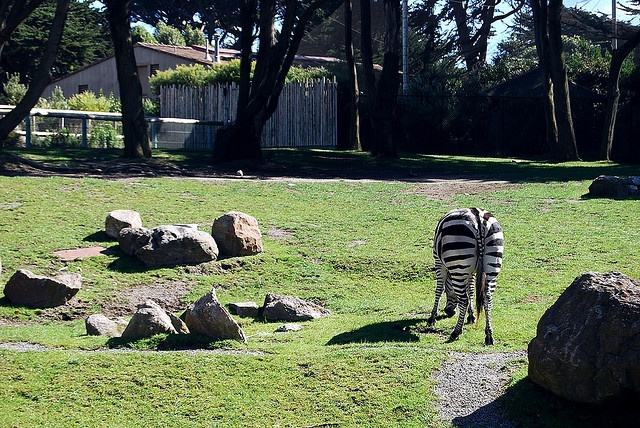
A zebra standing on top of a grass covered field.
a zebra is eating grass from an enclusure
The zebra is showing his rear end to the camera.
A single zebra standing in a grass field.
The zebra eats the grass near a building.